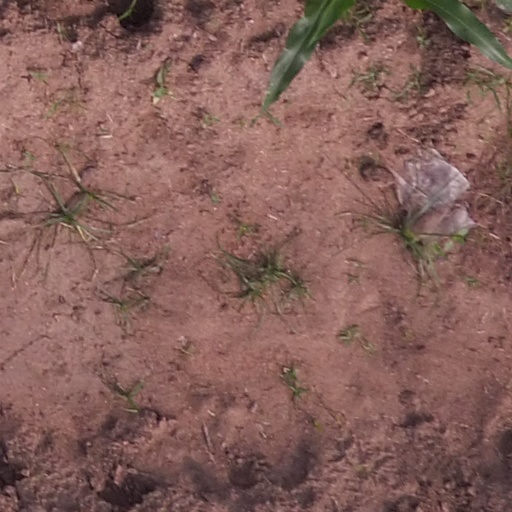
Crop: maize; corn